Nabataean Aramaic

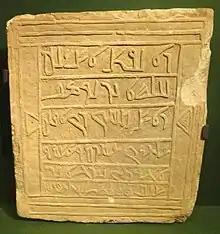
Stone slab bearing a Nabataean Aramaic inscription

The existence of thousands of Nabataean graffiti in the Sinai desert, originally referred to as "Sinaitic", had long been known. Based on Jean-Jacques Barthélemy's earlier decipherment of the related scripts of Palmyrene, Phoenician, and Imperial Aramaic as represented on the Carpentras Stele, Eduard Friedrich Ferdinand Beer published his reading of the Nabataean script in 1840.